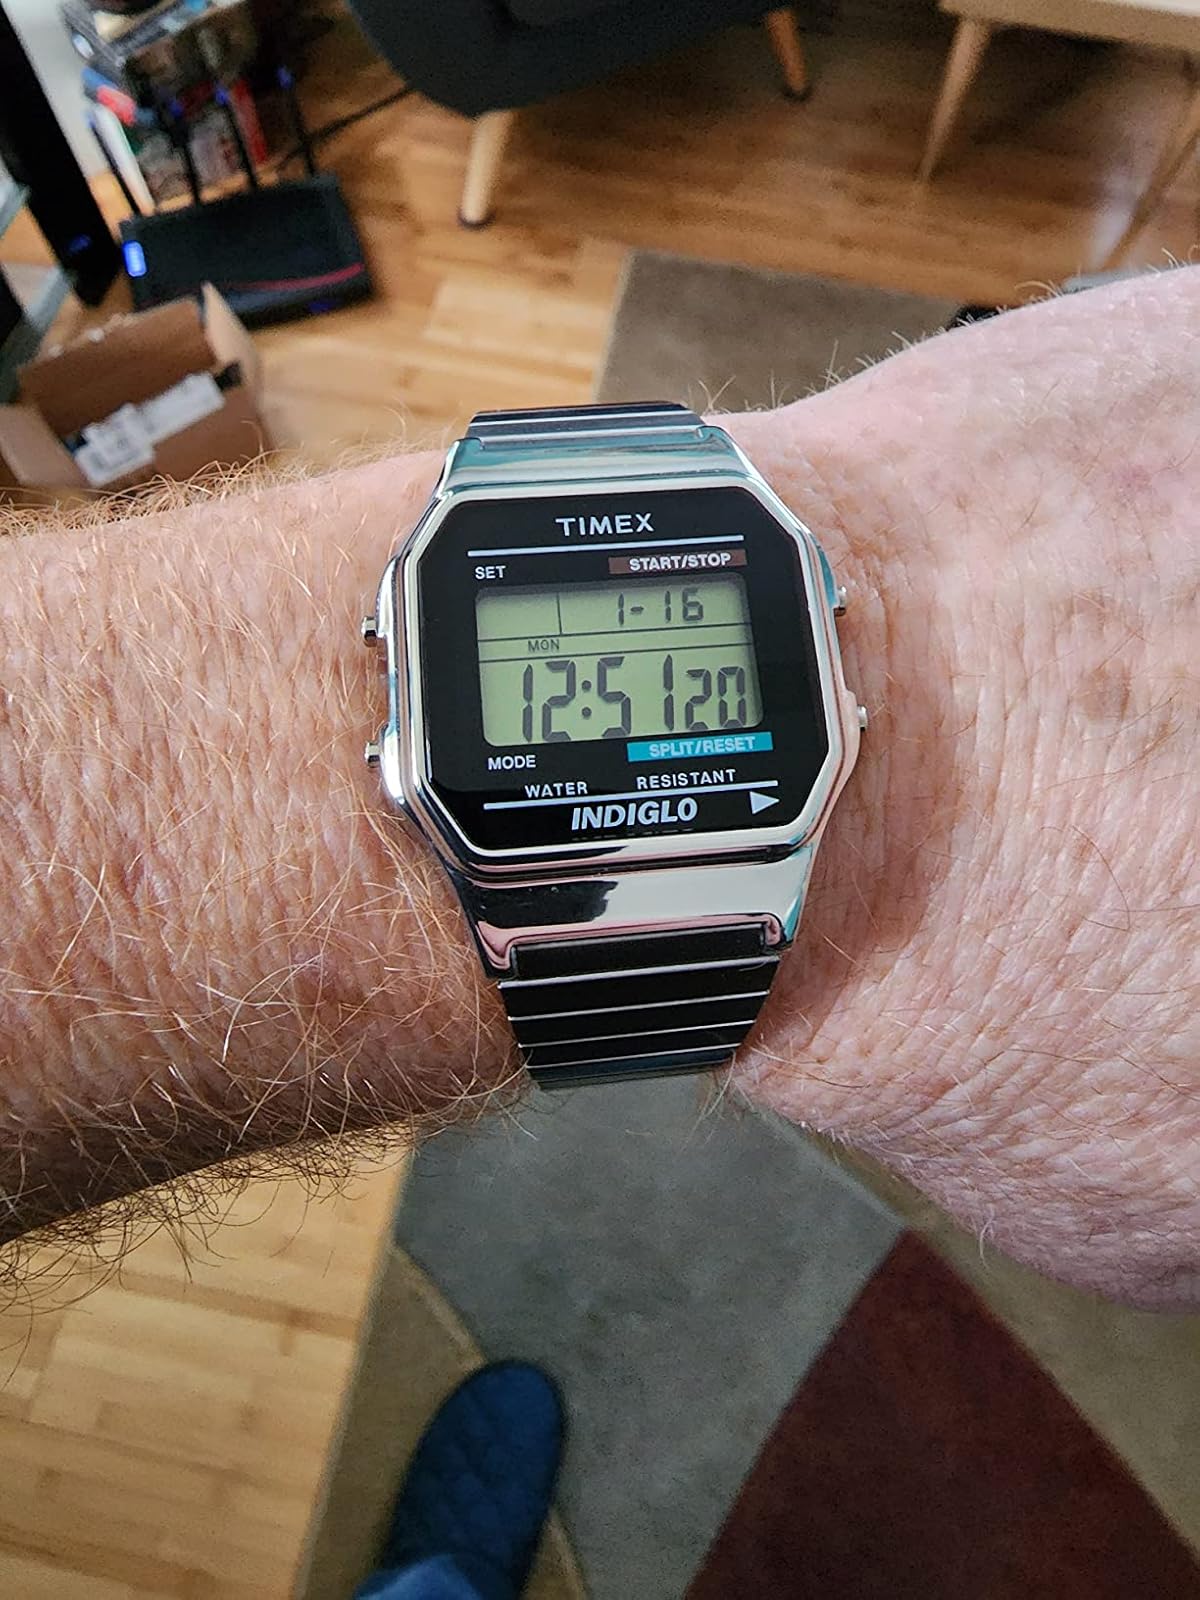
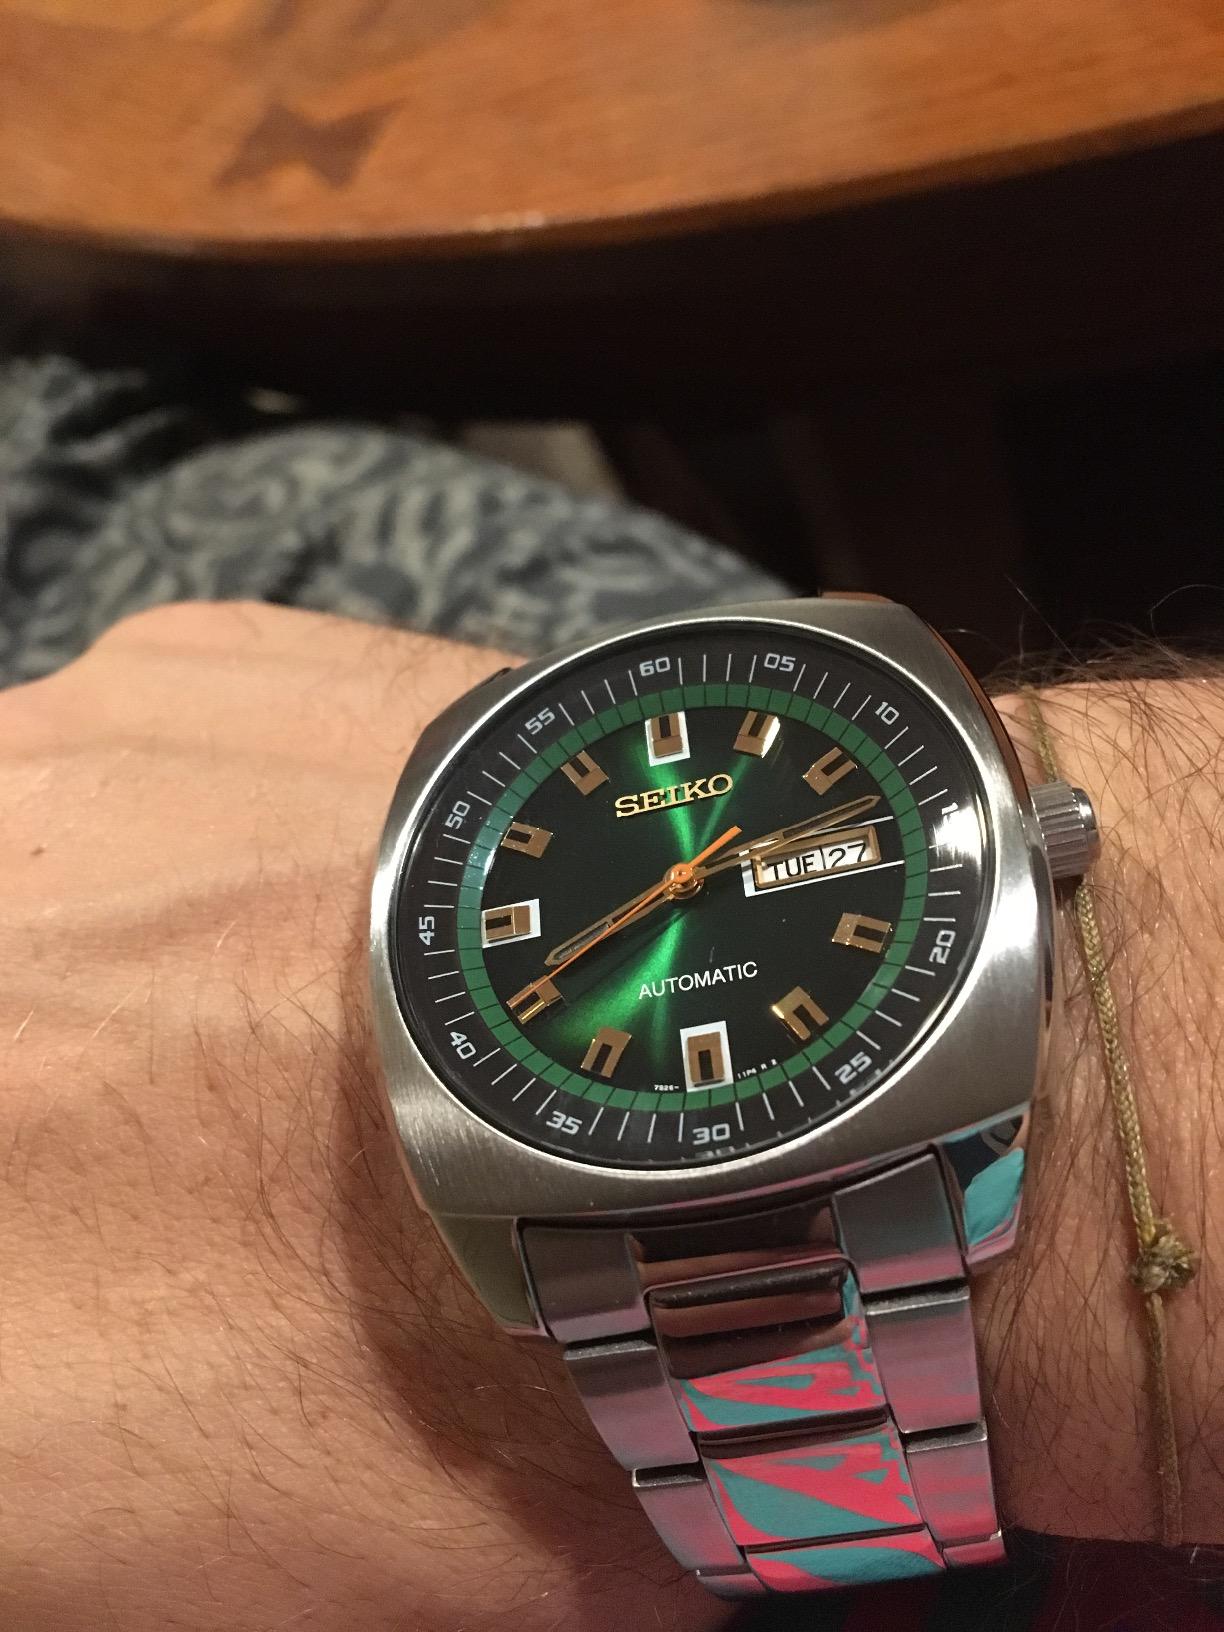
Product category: accessories_watch
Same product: no